PUBG: Battlegrounds

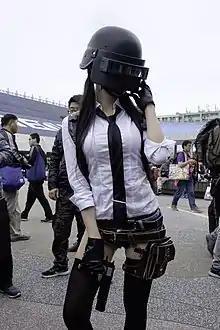
A "PUBG: Battlegrounds" female cosplayer at the 33rd Development Anime Festival

"Rock Paper Shotgun" Michael Johnson described "Battlegrounds" as "a tactical shooting sandbox, a story generator, and a horror game all in one", providing some of the "highest highs" in multiplayer gaming as reason for its popularity. Rob Zacny for "Waypoint" found that "Battlegrounds" offered the same type of entertainment experience for viewers that many other player-vs-player survival games have, but because of the lack of persistence, players were more likely to experiment with resources rather than hoard them, leading to humorous or unexpected situations that are often absent in survival games and making the title more enjoyable to watch and play, leading to its popularity. Jeff Grubb of "Venture Beat" considered "Battlegrounds" a paradigm shift in the first-person shooter market similar to how "" also changed the landscape of shooters when it was released in 2007, and believed it did this by being an anti-"Call of Duty" in terms of pacing and strategy. "IGN's" Chloi Rad has praised the game's gunplay, saying the game "has taken the military-sim gameplay... [and] boiled it down to its most exciting parts."